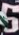
Number: 5